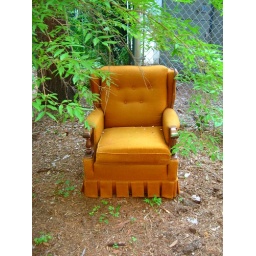
At Smith, sometimes chairs grow out of the ground in spontaneous places.